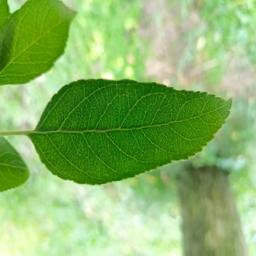
Label: Healthy